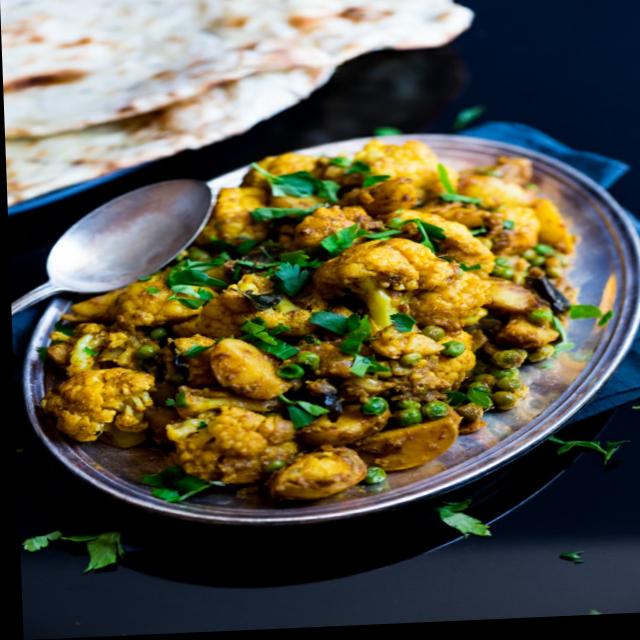
Dish: aloo_gobi